Onias C. Skinner

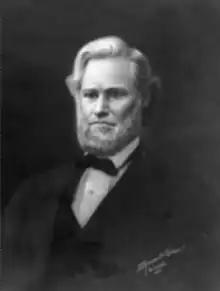
Skinner's portrait at the Illinois Supreme Court.

Born in Floyd, New York, Skinner moved to Peoria, Illinois in 1836. He then moved to Greenville, Ohio where he studied law and was admitted to the Ohio bar; Skinner served as deputy marshall of Darke County, Ohio.. In 1842, Skinner moved to Carthage, Illinois and then in 1844 moved to Quincy, Illinois where he stayed for the rest of his life. Skinner served in the Illinois House of Representatives from 1849 to 1851. In 1851, Skinner was elected an Illinois circuit court judge. From 1855 to 1858, Skinner served on the Illinois Supreme Court. Skinner served in the Illinois Constitutional Convention of 1870. Skinner died in Quincy, Illinois.